Austria at the 2000 Summer Olympics

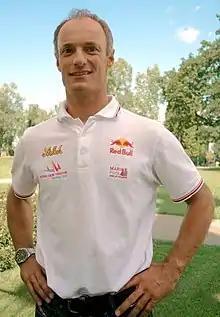
Hans-Peter Steniacher, gold medallist at the 2000 Olympics

Four men and one woman participated in the sailing competition for Austria. They won two gold medals.